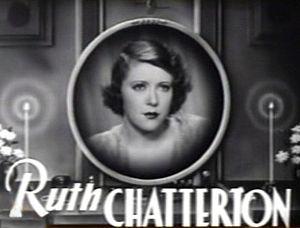
Ruth Chatterton est une actrice américaine. Elle fut à son époque une immense star tant au cinéma qu'au théâtre et à la télévision. Amie avec Amelia Earhart elle fut aussi une pionnière de l'aviation.